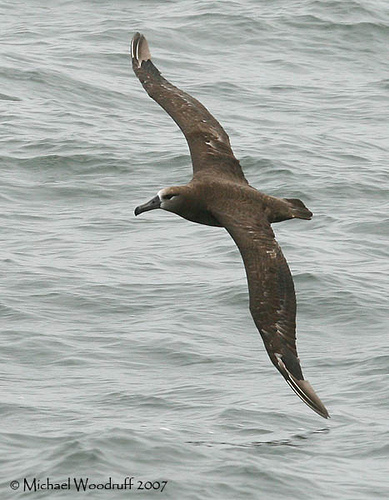
this large bird has a black bill and dark brown wingbars.
this large bird is mostly gray with a large hooked bill.
this medium sized bird has an all cocoa colored coat with hard to notice white patches and very short tail feathers.
a big bird with gray feathers and white markings all over.
this bird is mostly gray with a long hooked bill.
a large brown bird with long wings and a white line around the base of the blunt and black beak.
this bird has wingbars and a crown that are brown and white that are displayed while being in a flying motion.
this bird is brown with white and has a long, pointy beak.
a large dark brown gray bird with a black beak.
this large brown bird has wide smooth wings and white accents on its wings and face.
Species: Black Footed Albatross